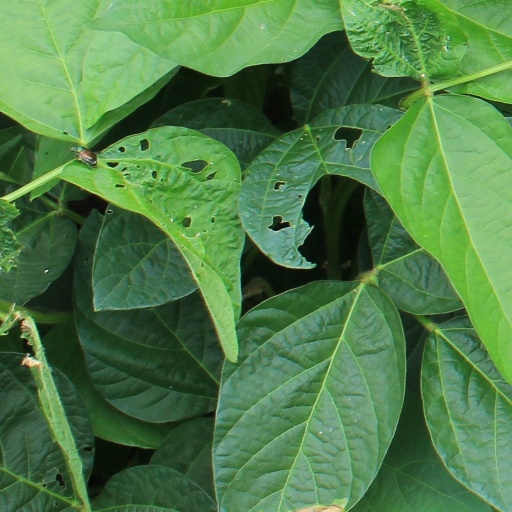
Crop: soybean